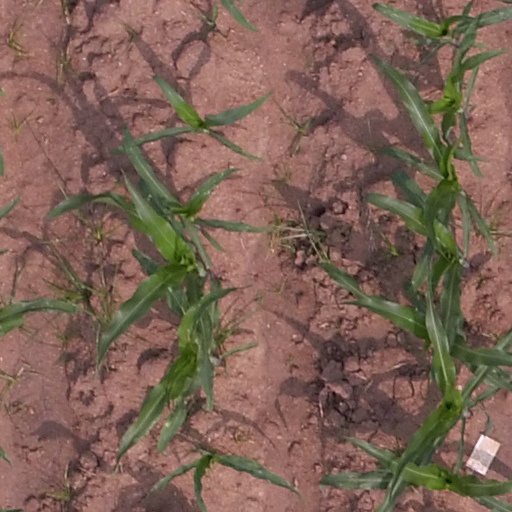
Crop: maize; corn